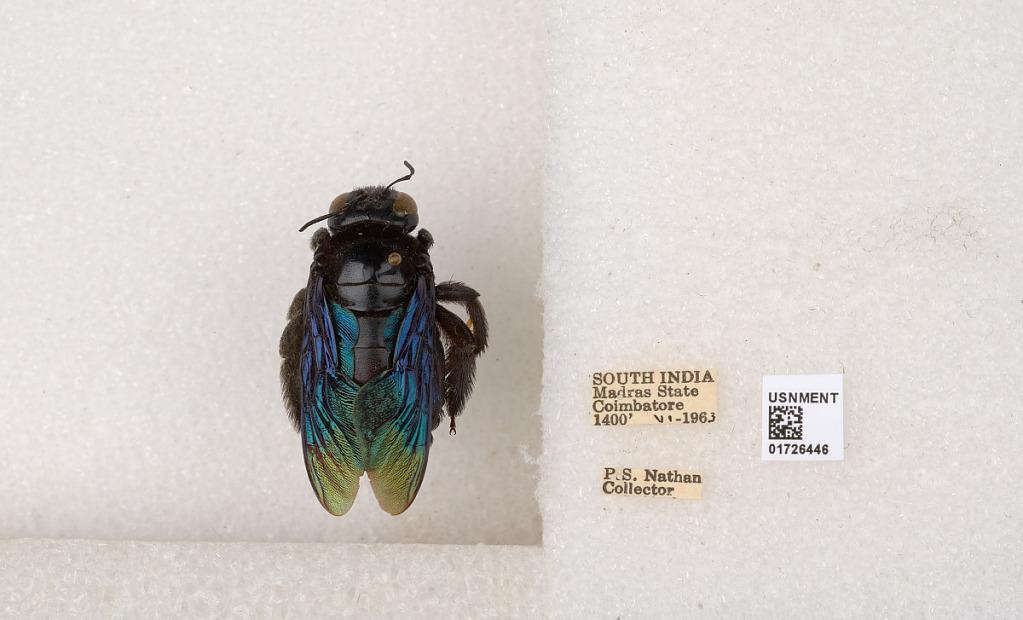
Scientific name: Xylocopa (Mesotrichia) tenuiscapa Westwood
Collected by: P. Nathan
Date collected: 1963-6-1
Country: India
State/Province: Tamil Nadu
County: Coimbatore
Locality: Coimbatore